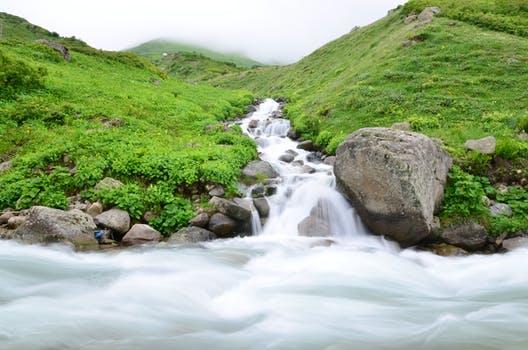
Label: No Watermark